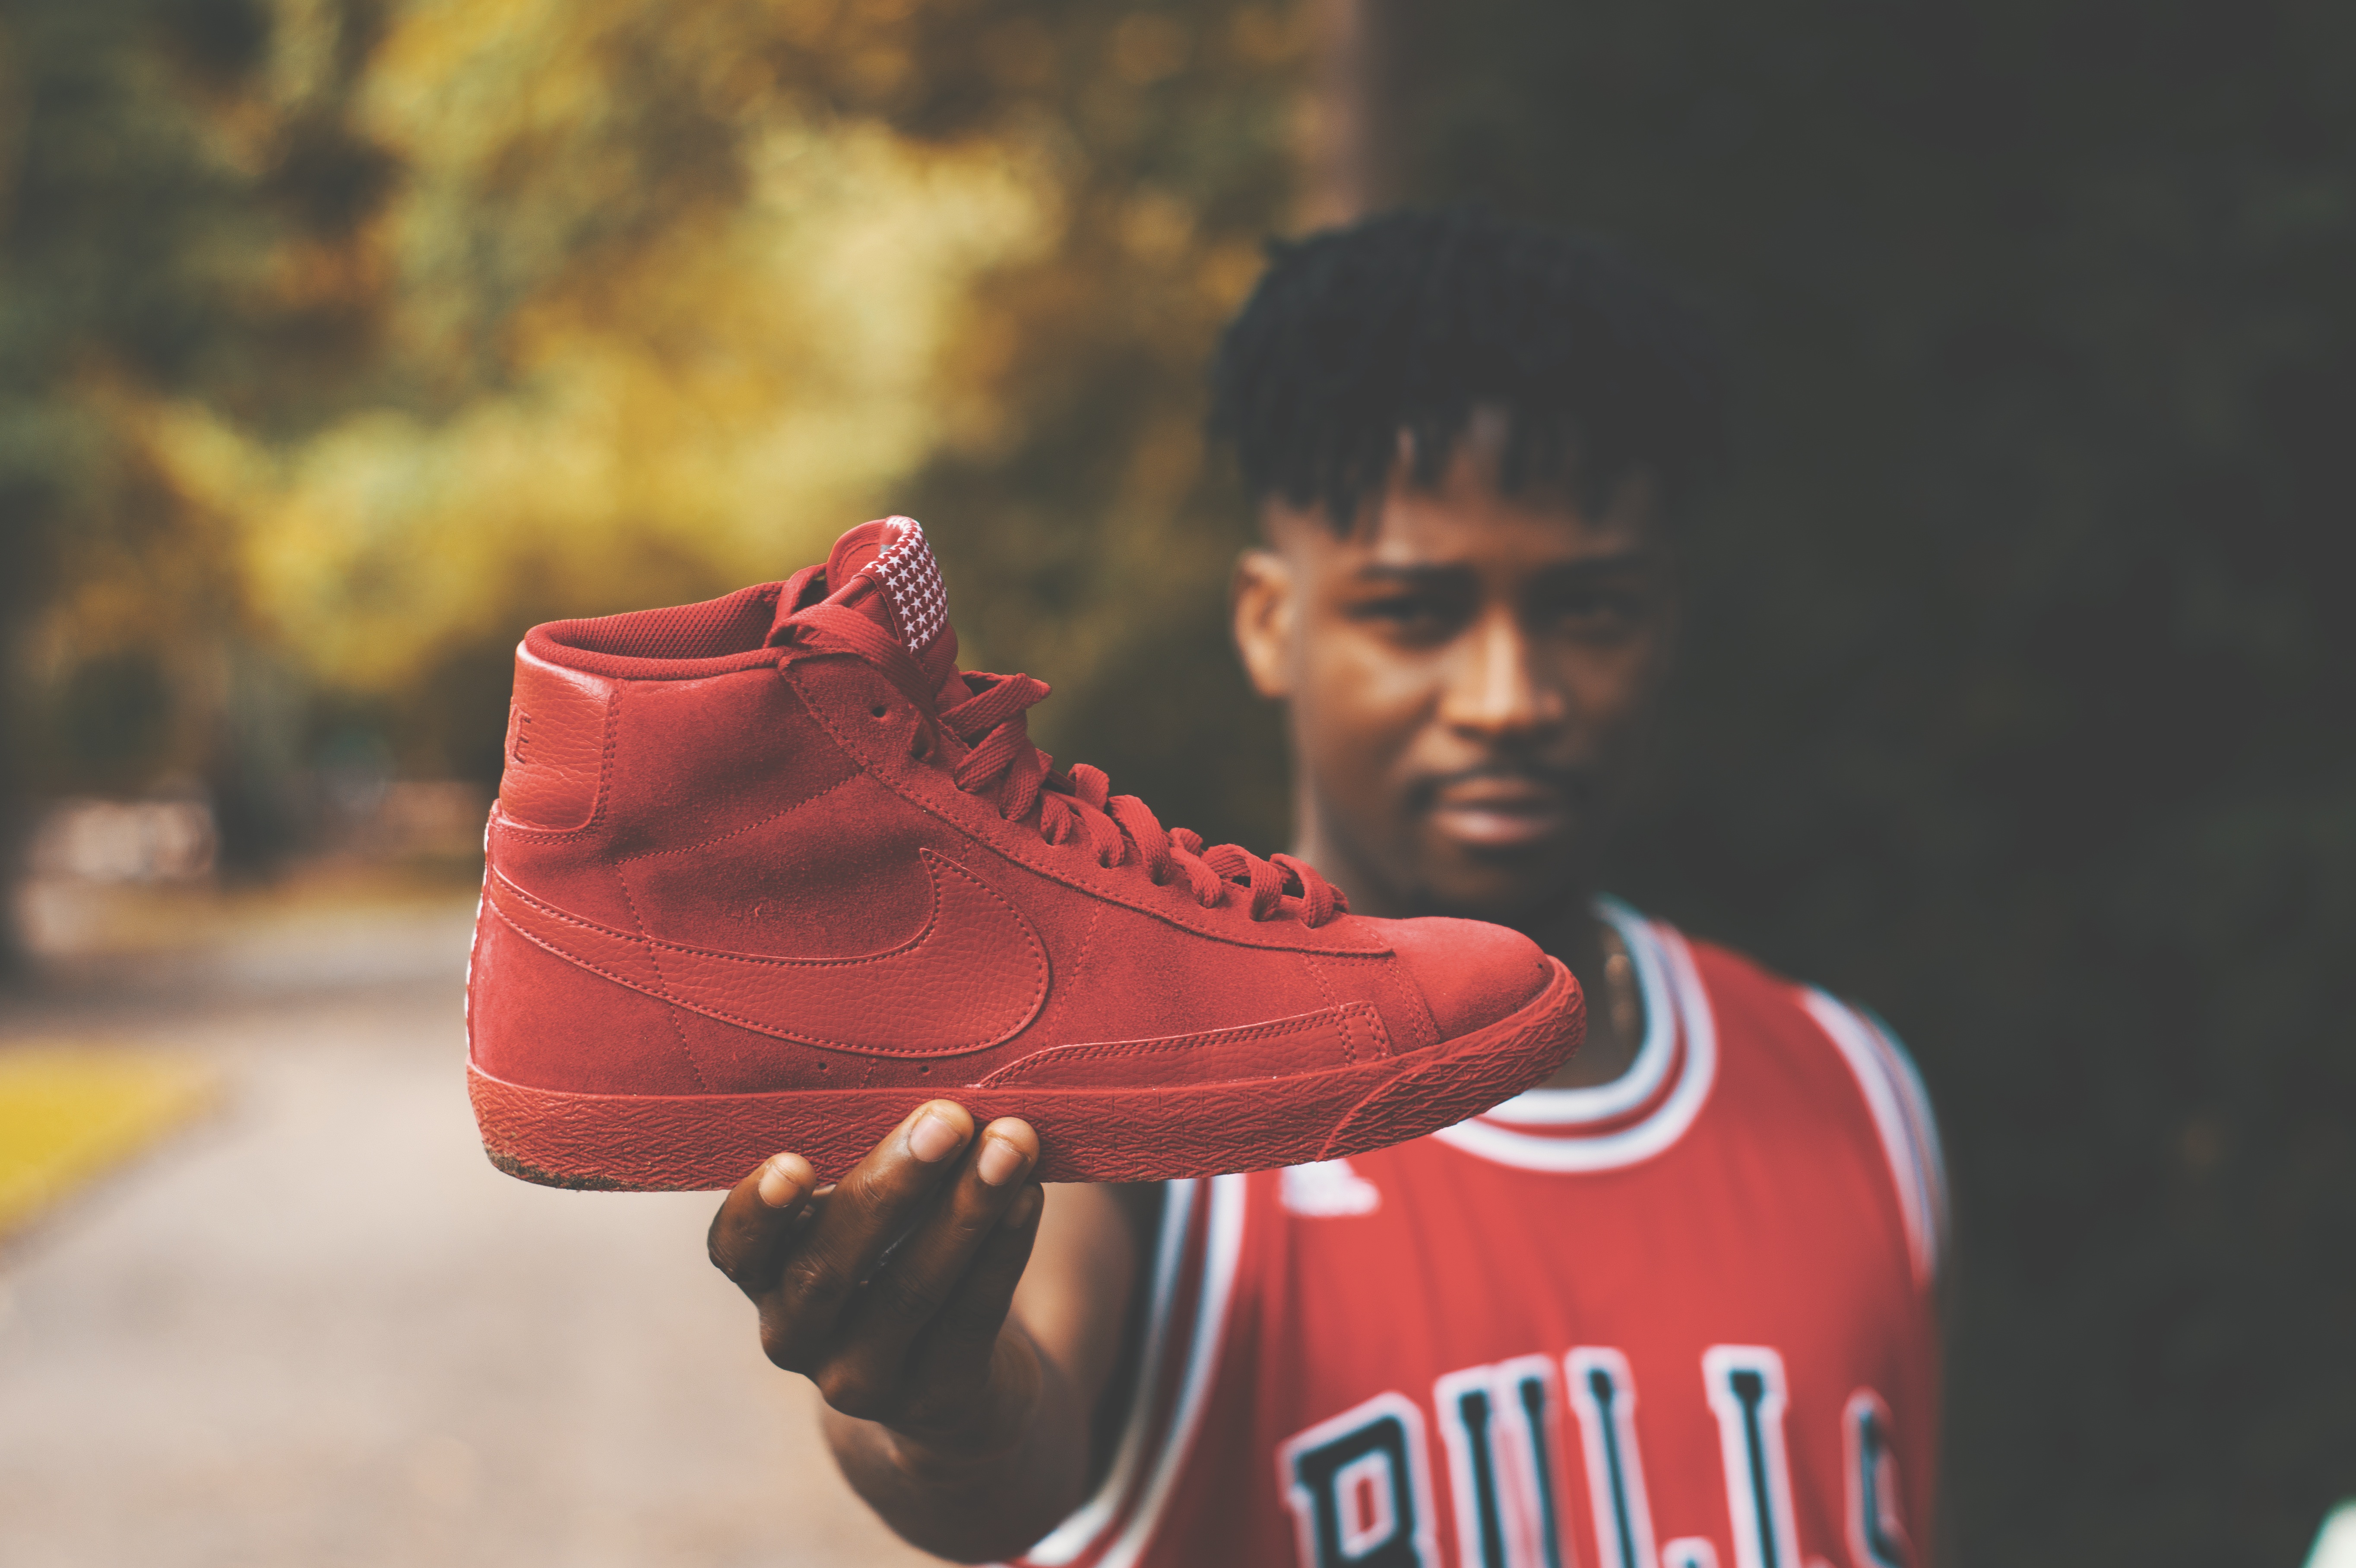
person, shoe, sneaker, red, nike, footwear, football player